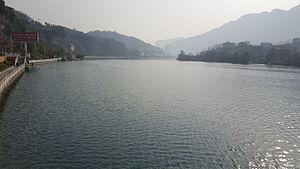
La Qing, pinyin: Qīng Jiāng signifiant la rivière pure), est un fleuve de la province chinoise du Hubei et un affluent de la rive droite du fleuve Yangzi Jiang.